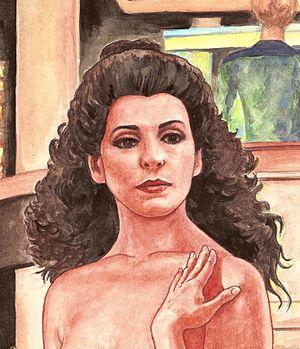
Deanna Troi est un personnage appartenant à l'univers de Star Trek. Elle est l'un des principaux officiers de l'Enterprise-D dans les sept saisons successives de Star Trek : La Nouvelle Génération ainsi que dans les quatre films faisant suite à cette série. C'est la comédienne britannique Marina Sirtis qui lui prête ses traits.